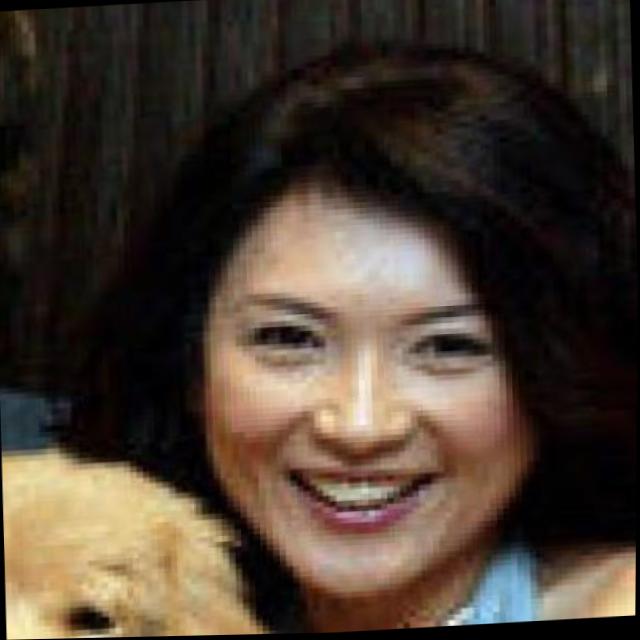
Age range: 45-64